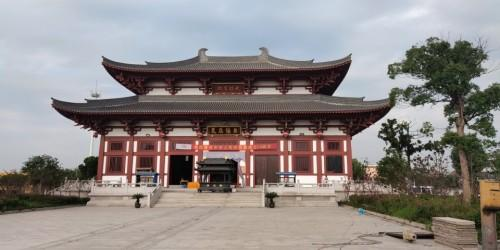
地标名称：普光寺
所在城市：嘉兴市·南湖区